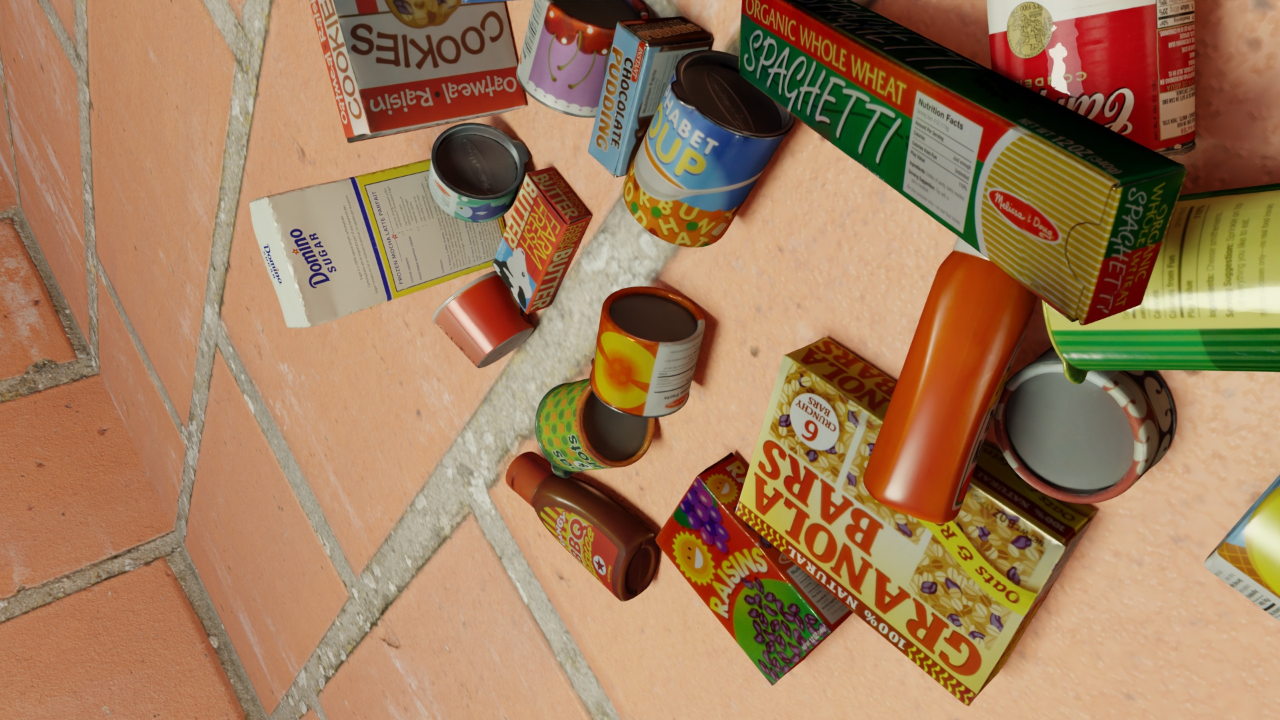
Question:
What are the five normalized (x, y) points between 0 and 1 in the image that outline the grasp plane for the can of tuna fish? Your answer should be as Grasp center: [], Left finger base: [], Right finger base: [], Left finger tip: [], Right finger tip: [].
Answer: Grasp center: [0.324219, 0.255556], Left finger base: [0.320312, 0.3125], Right finger base: [0.328125, 0.190278], Left finger tip: [0.364063, 0.283333], Right finger tip: [0.378125, 0.161111]